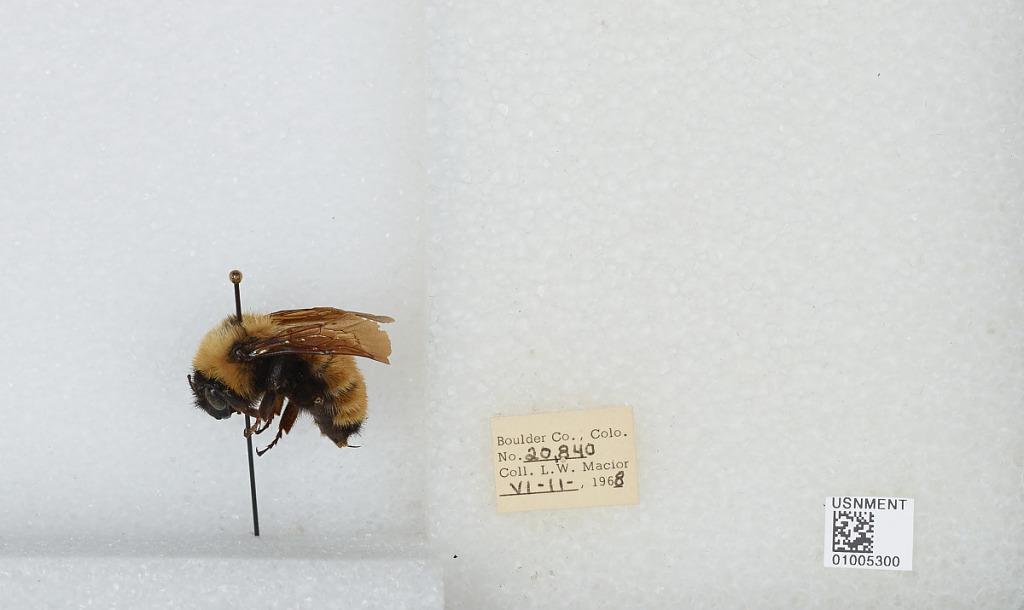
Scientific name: Bombus (Fervidobombus) fervidus fervidus (Fabricius)
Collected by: L. Macior
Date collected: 1968-6-11
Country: United States
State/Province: Colorado
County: Boulder
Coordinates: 40.09, -105.36